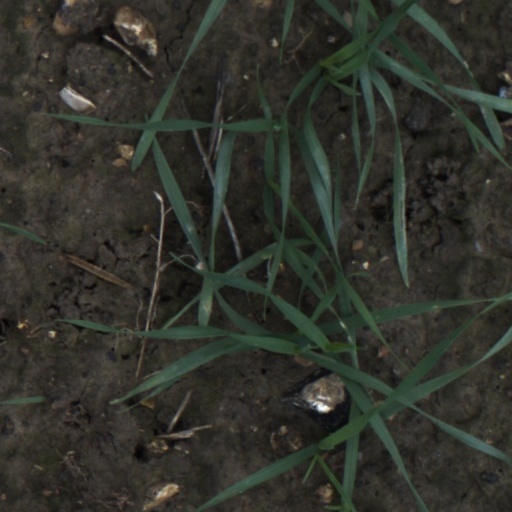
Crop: wheat